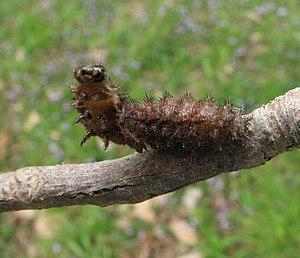
Le Croissant perlé est une espèce d'insectes lépidoptères de la famille des Nymphalidae, de la sous-famille des Nymphalinae et du genre Phyciodes.